Crimes at the Dark House

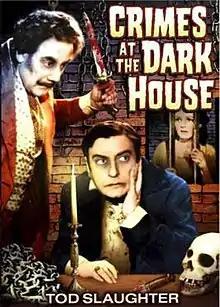

Crimes at the Dark House (originally titled The Woman in White) is a 1940 British film directed by George King and starring Tod Slaughter, Sylvia Marriott and Hilary Eaves. It is loosely based on the 1860 novel "The Woman in White" by Wilkie Collins, with several cuts to the original plot to allow for the low budget 'quota quickies' common in British cinema of the period.